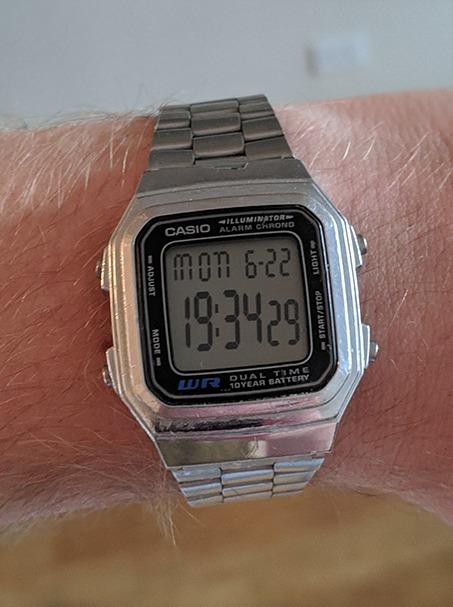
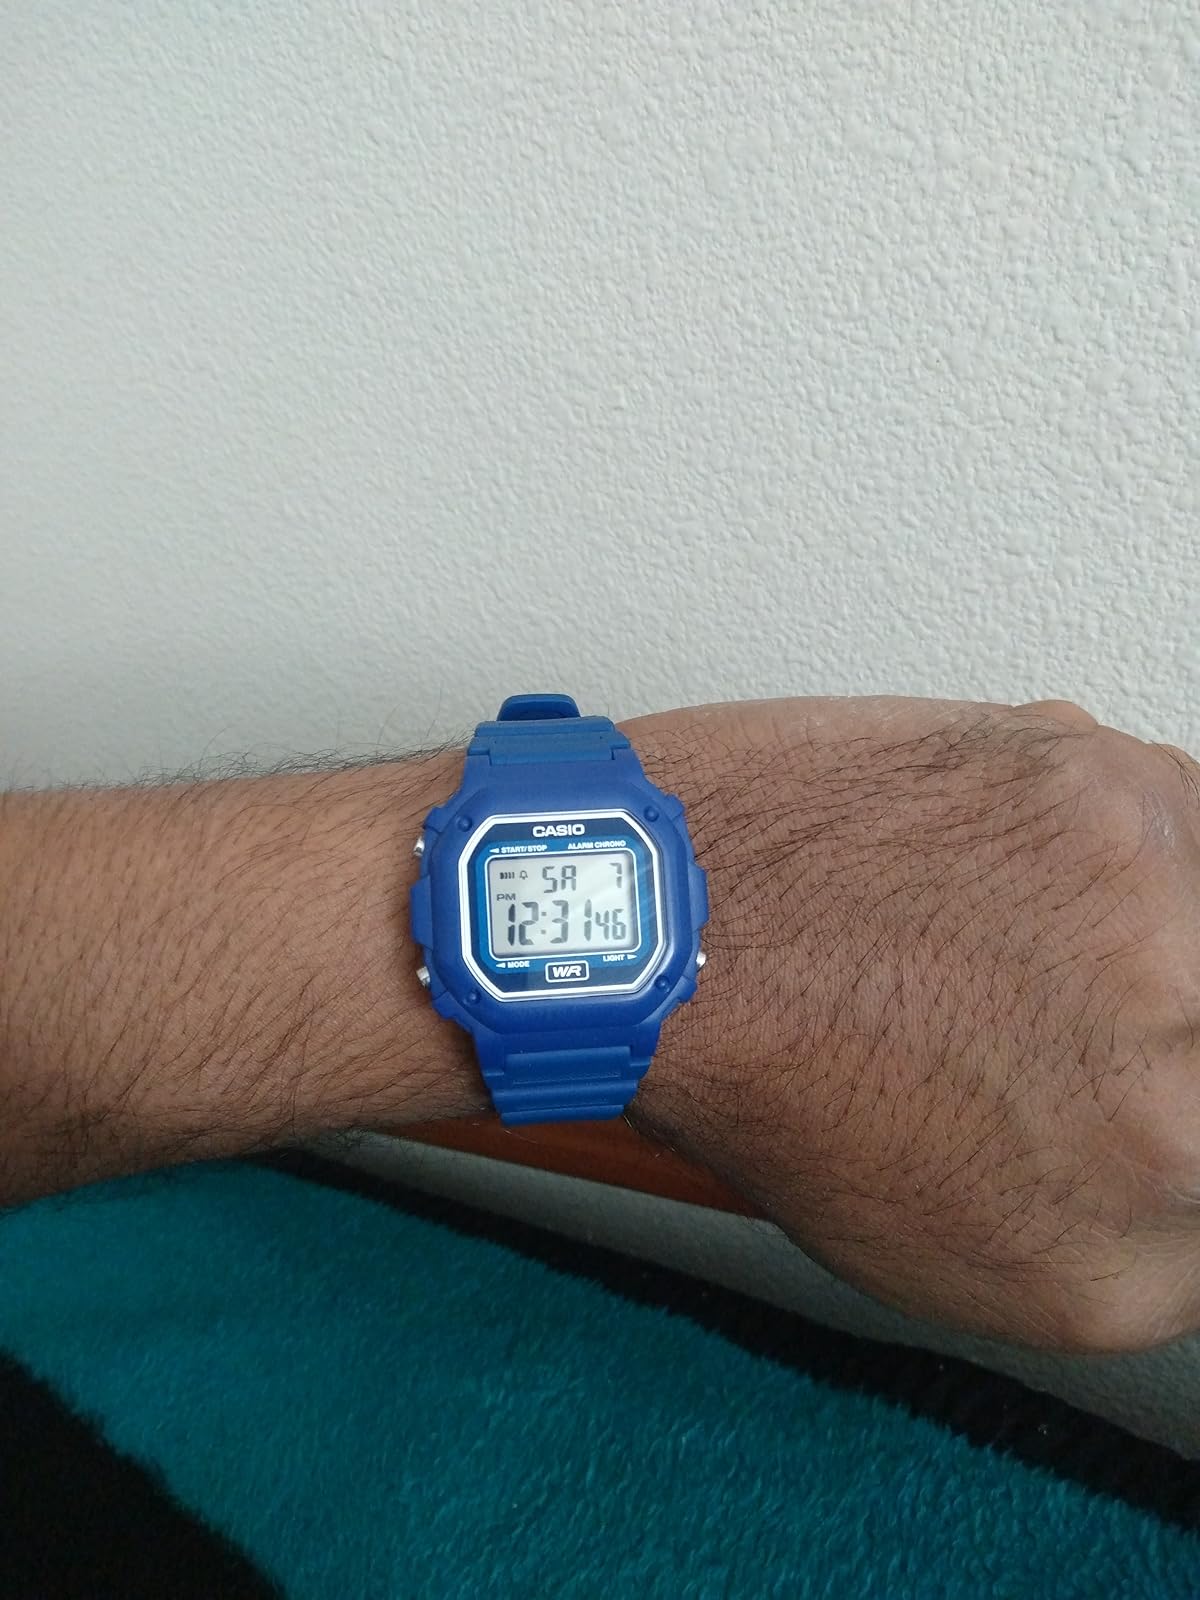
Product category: accessories_watch
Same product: no